Joris Thijssen

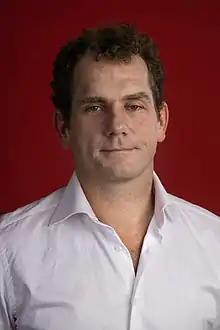

Joris Thijssen (born 19 April 1974) is a Dutch environmental activist and politician. After studying aerospace engineering, he started working for the environmental organization Greenpeace. He participated in numerous protest actions, leading to a number of arrests and a criminal record. In 2016, he became co-director of Greenpeace Netherlands. He left his job to participate in the 2021 general election, in which he was elected to the House of Representatives. There, he represents the Labour Party.